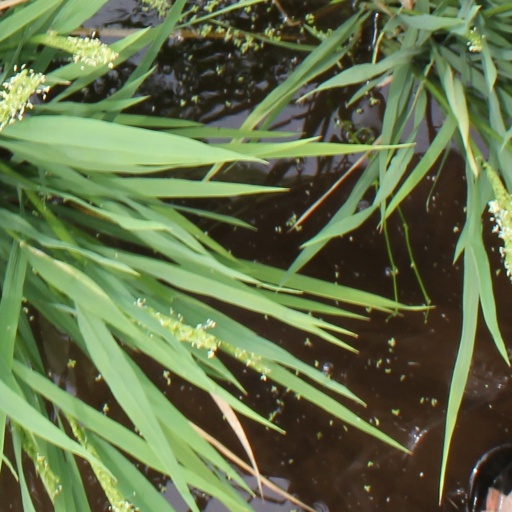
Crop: rice